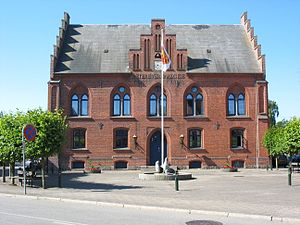
Sakskøbing / Kultur
Det Gamle Rådhus fra slutningen af 1800-tallet.
Det gamle rådhus på Rådhusgade 6 i Sakskøbing.
Sakskøbing er en købstad og stationsby på det nordøstlige Lolland med 4.670 indbyggere, beliggende i Guldborgsund Kommune under Region Sjælland. Byen befinder sig på begge sider af en smal fjordpassage i Sakskøbing Fjord, der mod nordvest munder ud i Smålandsfarvandet og mod sydøst løber sammen med Sakskøbing Å. På overgangsstykket ved Sakskøbing Havn binder en bro de to bydele sammen via Brogade, og øst-vest gennemskæres byen af en lang hovedgade.